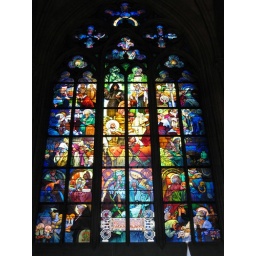
mosaic glass window in St. Vitus' Cathedral